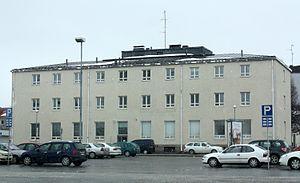
Heikki Tiitola est un architecte finlandais.